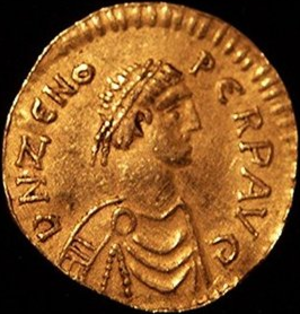
La liste des empereurs byzantins présente les empereurs de l'Empire byzantin. À partir du règne d'Héraclius, les empereurs portent le titre de basileus.